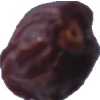
Label: dates